T. S. R. Subramanian v. Union of India

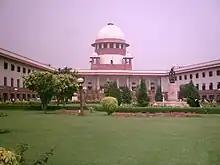
Building of the Supreme Court of India

The case was filed as a public interest civil writ petition by T. S. R. Subramanian, retired Indian Administrative Service (IAS) officer and former Cabinet Secretary; T. S. Krishnamurthy, retired IAS officer and former Chief Election Commissioner; N. Gopalaswami, retired IAS officer and former Chief Election Commissioner; Abid Hussain, retired IAS officer and former Indian ambassador to the United States; Ved Prakash Marwah, retired Indian Police Service (IPS) officer and former Manipur governor; Joginder Singh, retired IPS officer and former director of the Central Bureau of Investigation, and 77 others in 2011. It was heard by a division bench comprising justices K. S. Panicker Radhakrishnan and Pinaki Chandra Ghose from 2011 to 2013.